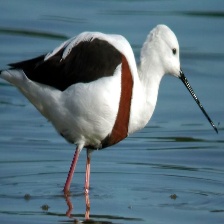
Species: BANDED STILT
Scientific name: CLADORHYNCHUS LEUCOCEPHALUS